Hoffell

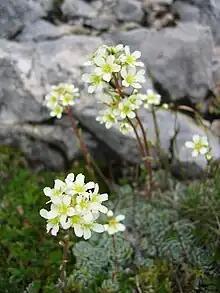
Silver saxifrage.

The mountain area east of Hoffellsjökull is the habitat of several rare plants. Silver saxifrage and green spleenwort grow in the cliffs, while the lichens "Bryoria fuscescens", "Bryoria simplicior", "Hypogymnia tubulos", "Vulpicida pinastri" and "Platismatia glauca" inhabit the birch woods and shrubby areas.